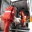
Label: ambulance